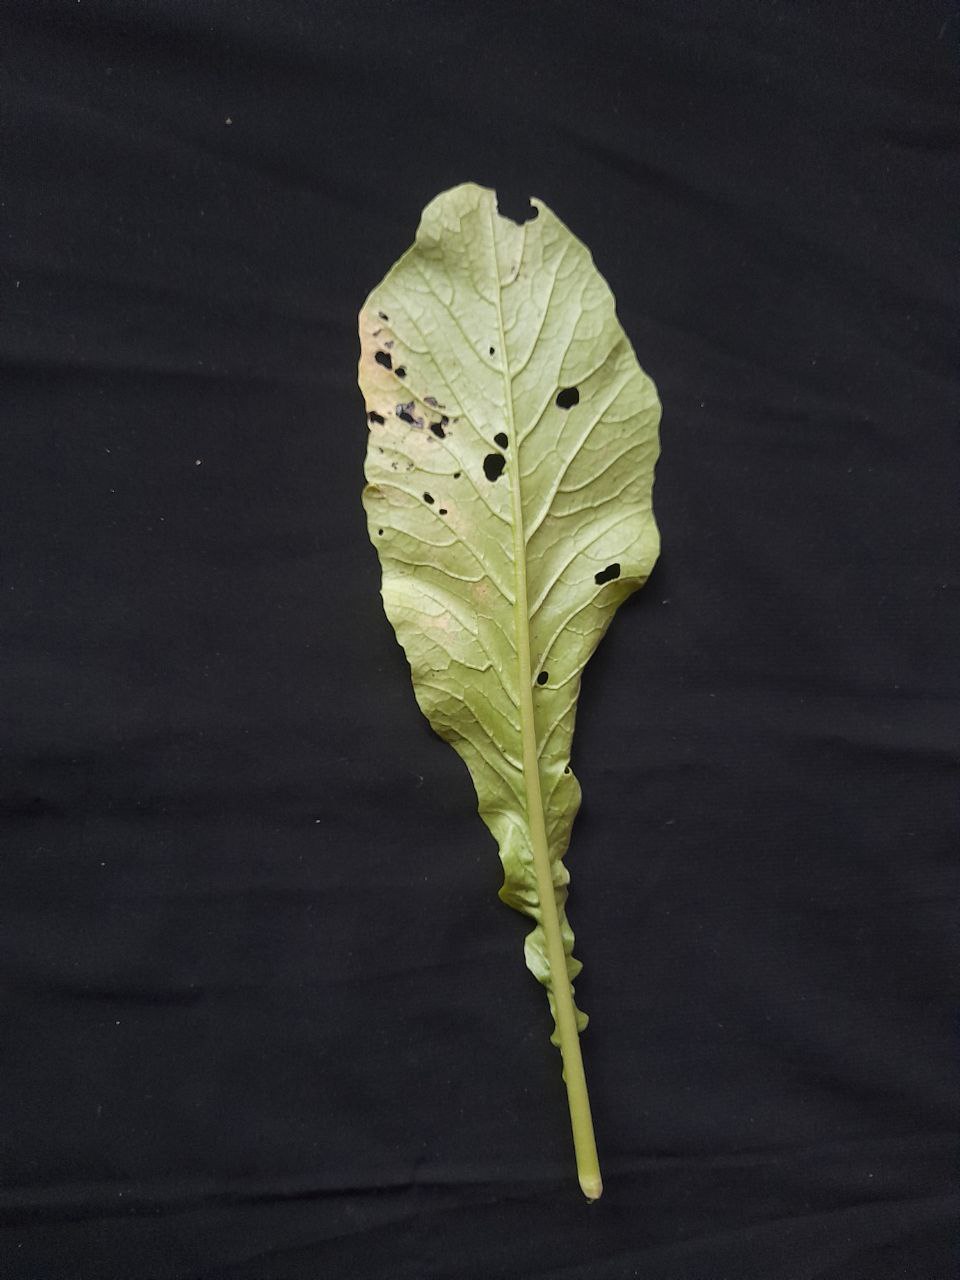
Label: flea beetle